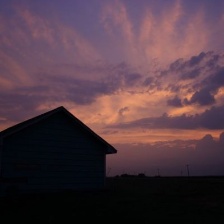
Cloud type: Cumulonimbus